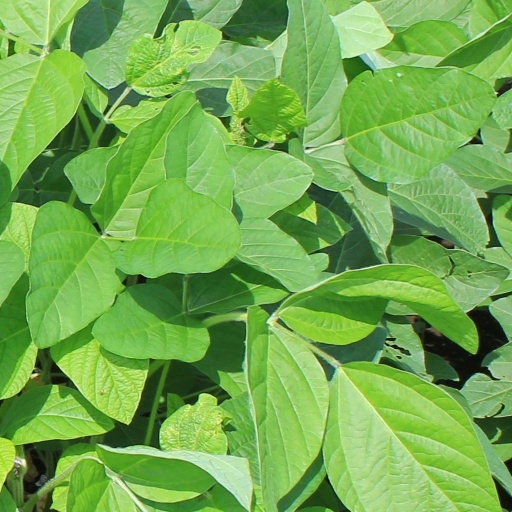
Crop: soybean